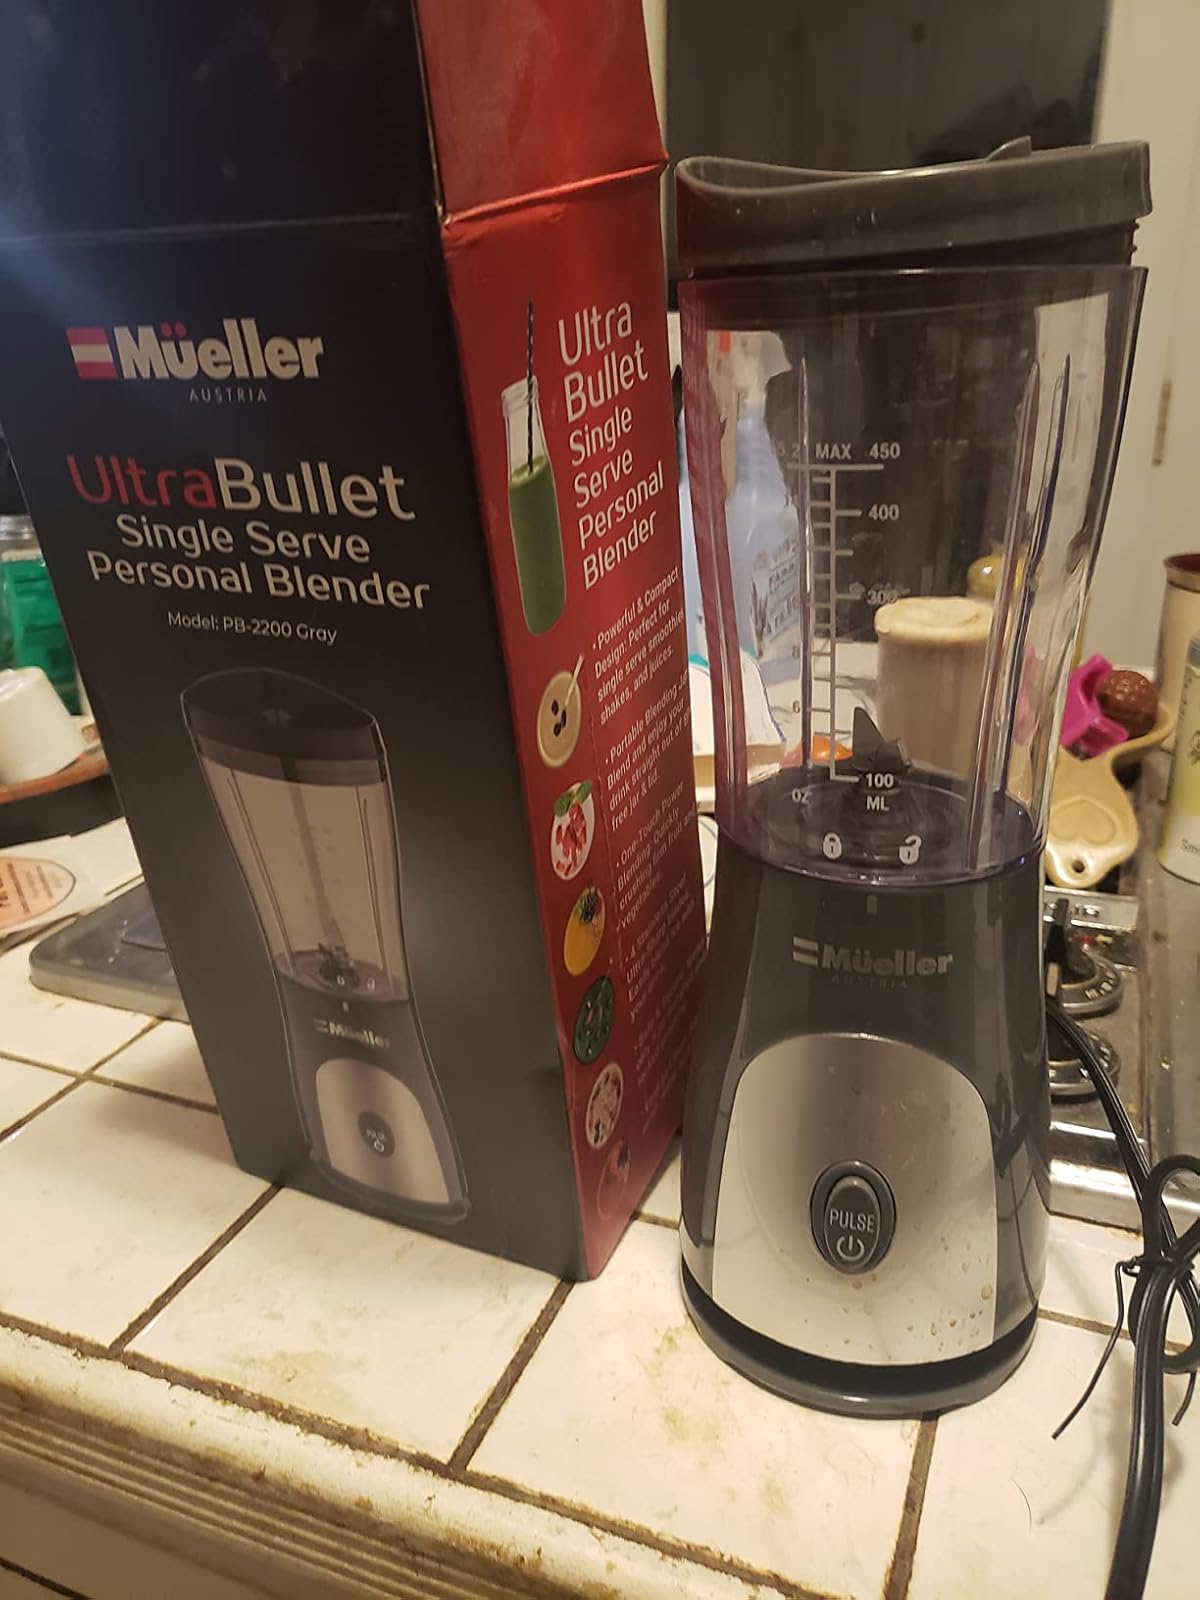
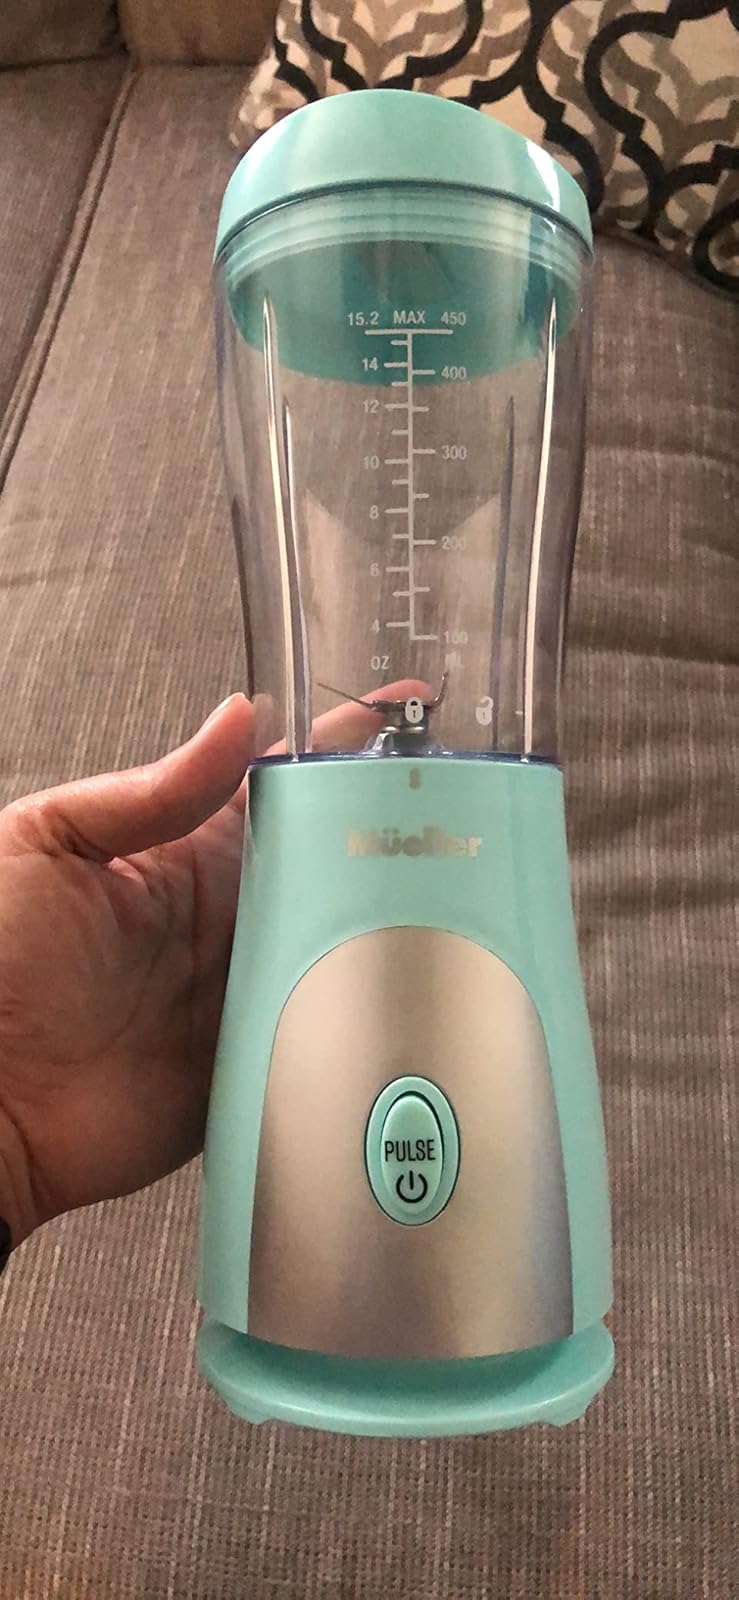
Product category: items_blender
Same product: no